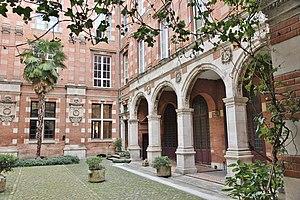
Galerie Renaissance dans la cour de l'hôtel de Montval
L’hôtel de Thomas de Montval est un hôtel particulier situé au nᵒ 22 de la rue Croix-Baragnon, dans le centre historique de Toulouse. Il fut bâti entre 1901 et 1904 par l'architecte Jules Calbairac. Dans la cour, on a notamment réemployé des éléments de l'hôtel de Jean de Pins du XVIᵉ siècle, de style Renaissance, lorsque ce dernier fut partiellement démoli par le percement de la rue du Languedoc.
La rue Croix-Baragnon est une rue du centre historique de Toulouse, en France. Elle se situe au cœur du quartier Saint-Étienne, dans le secteur 1 de la ville. Elle appartient au secteur sauvegardé.
Au XVIᵉ siècle, la Renaissance, qui prônait le retour aux modèles de l'Antiquité romaine, se diffusa en Europe depuis l'Italie par le biais notamment de traités et gravures se référant au traité De Architectura de Vitruve, théoricien romain de l'architecture antique. Chaque foyer d'érudition et de création réinterpréta ces nouvelles références selon ses traditions locales.